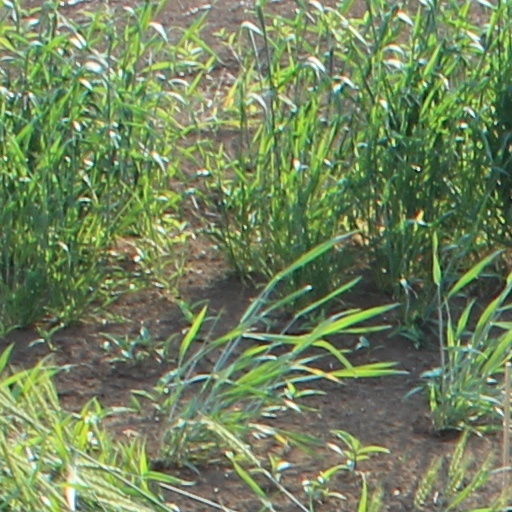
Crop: wheat